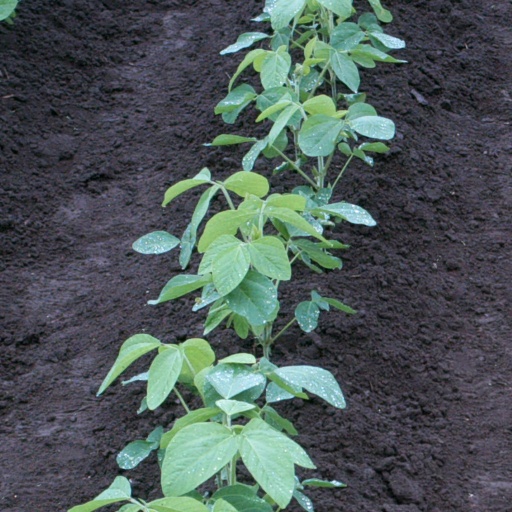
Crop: soybean